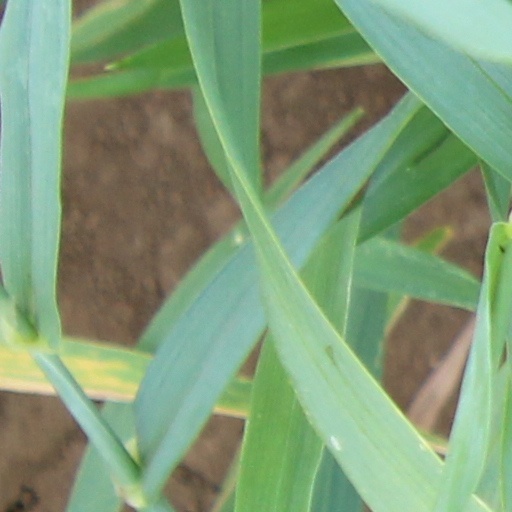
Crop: wheat